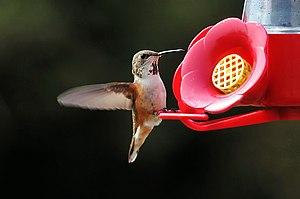
Le Colibri roux est une espèce d'oiseaux appartenant à la famille des Trochilidae et à la sous-famille des Trochilinae.